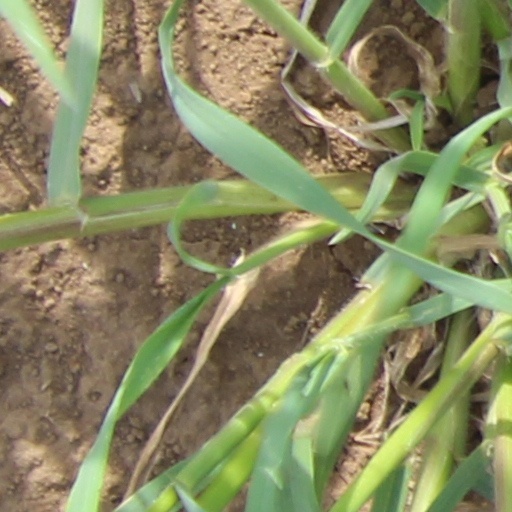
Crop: wheat